Knockmore

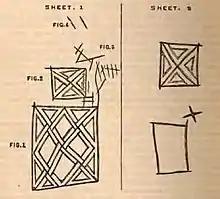
Illustration of celtic inscriptions, mainly of square weave variety

The summit of Knockmore contains at least 15 small caves which have been the subject of archeological visits since the late 19th century. The most significant of these is "Lettered Cave" (or Inscribed Cave), situated 50 m from Knockmore summit, which is partially man-made.